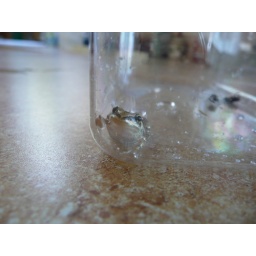
put little ninja in a plastic box while i cleaned his cage